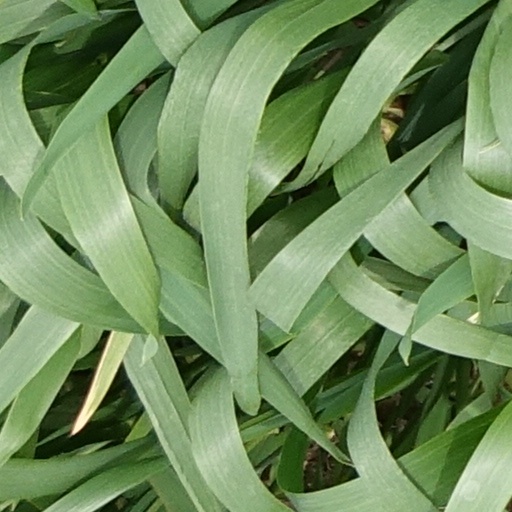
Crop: wheat